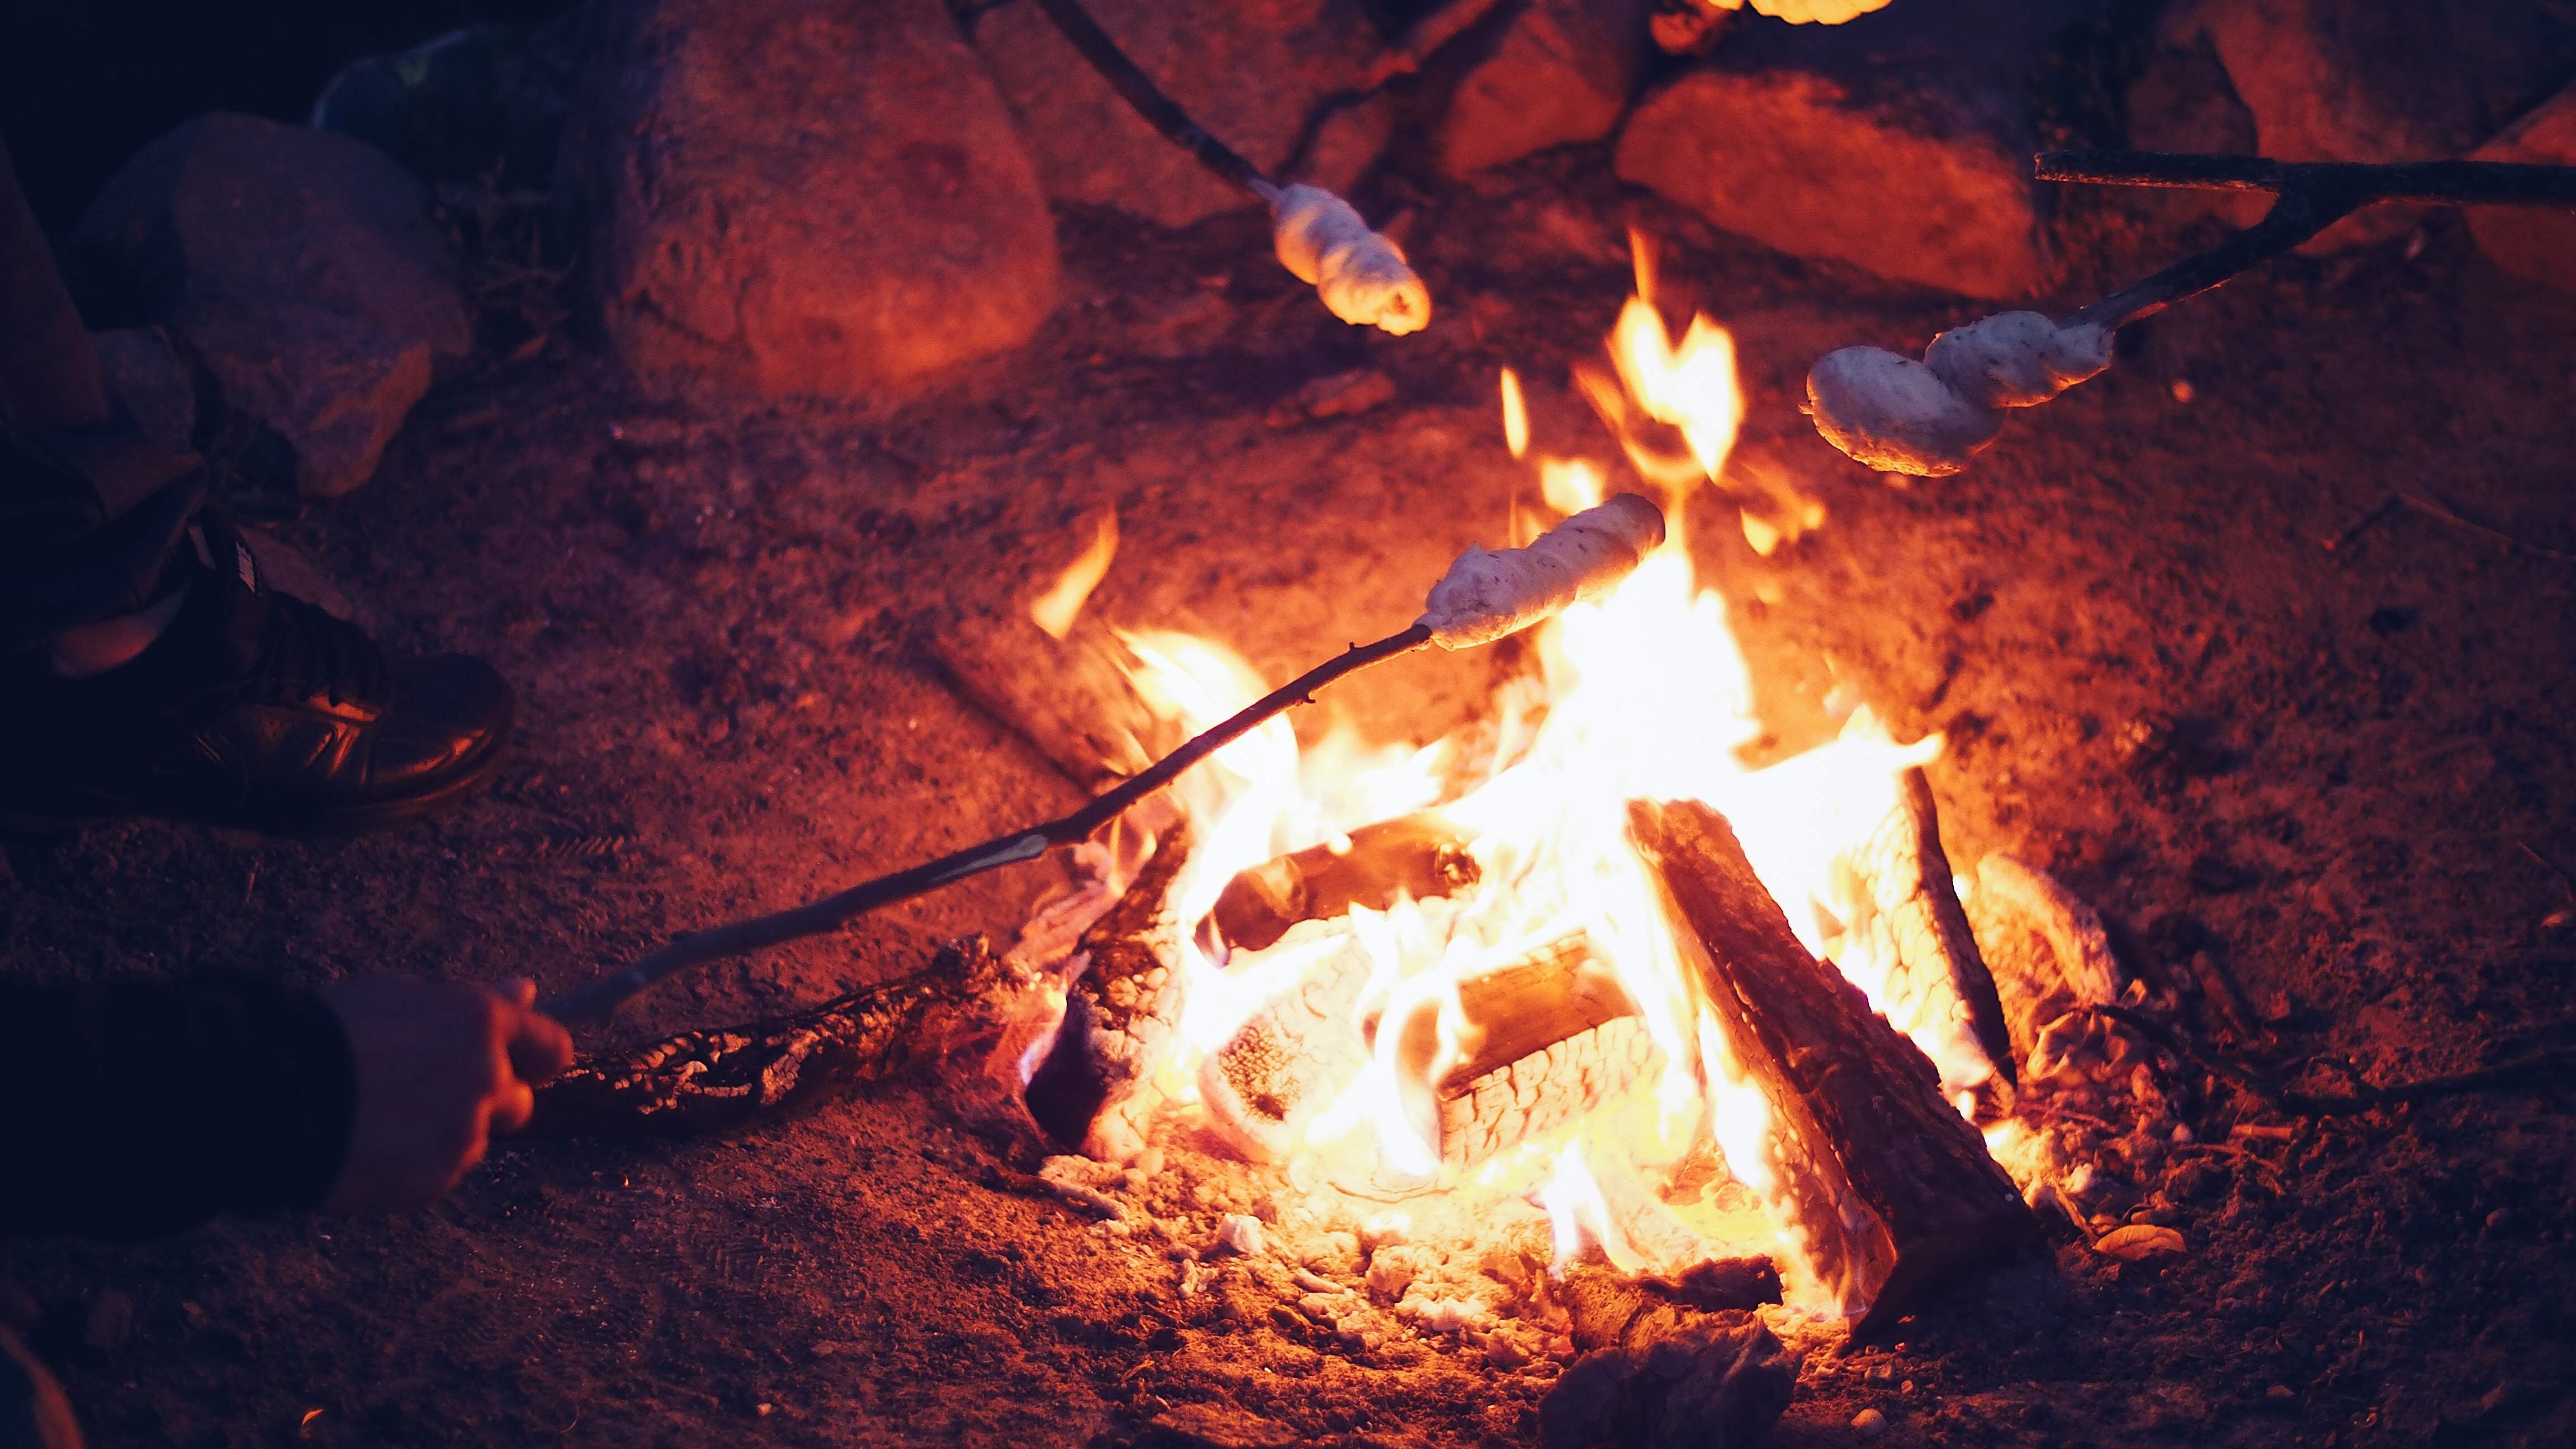
fire, campfire, bonfire, heat, flame, event, geological phenomenon, ash